Anti-nuclear movement in the United States

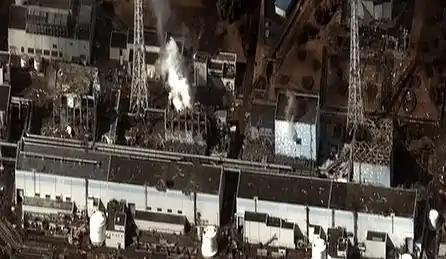
Following the 2011 Japanese Fukushima nuclear disaster, authorities shut down the nation's 54 nuclear power plants. As of 2013, the Fukushima site remains highly radioactive, with some 160,000 evacuees still living in temporary housing, and some land will be unfarmable for centuries. The difficult cleanup job will take 40 or more years, and cost tens of billions of dollars.

In November 2009, "The Washington Post" reported that nuclear power is emerging as "perhaps the world's most unlikely weapon against climate change, with the backing of even some green activists who once campaigned against it." The article said that rather than deride the potential for nuclear power, some environmentalists are embracing it, and that presently there is only "muted opposition"—nothing like the protests and plant invasions that helped define the anti-nuclear movement in the United States during the 1970s.